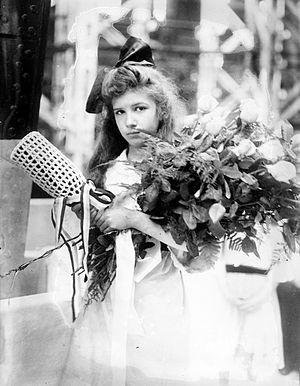
Le vin blanc est un vin produit par la fermentation alcoolique du moût des raisins à pulpe non colorée et à pellicule blanche ou noire. Il est traité de façon à conserver une couleur jaune transparente au produit final. La grande variété des vins blancs provient de la grande quantité de cépages, des modes de vinification, mais aussi du taux de sucre résiduel.